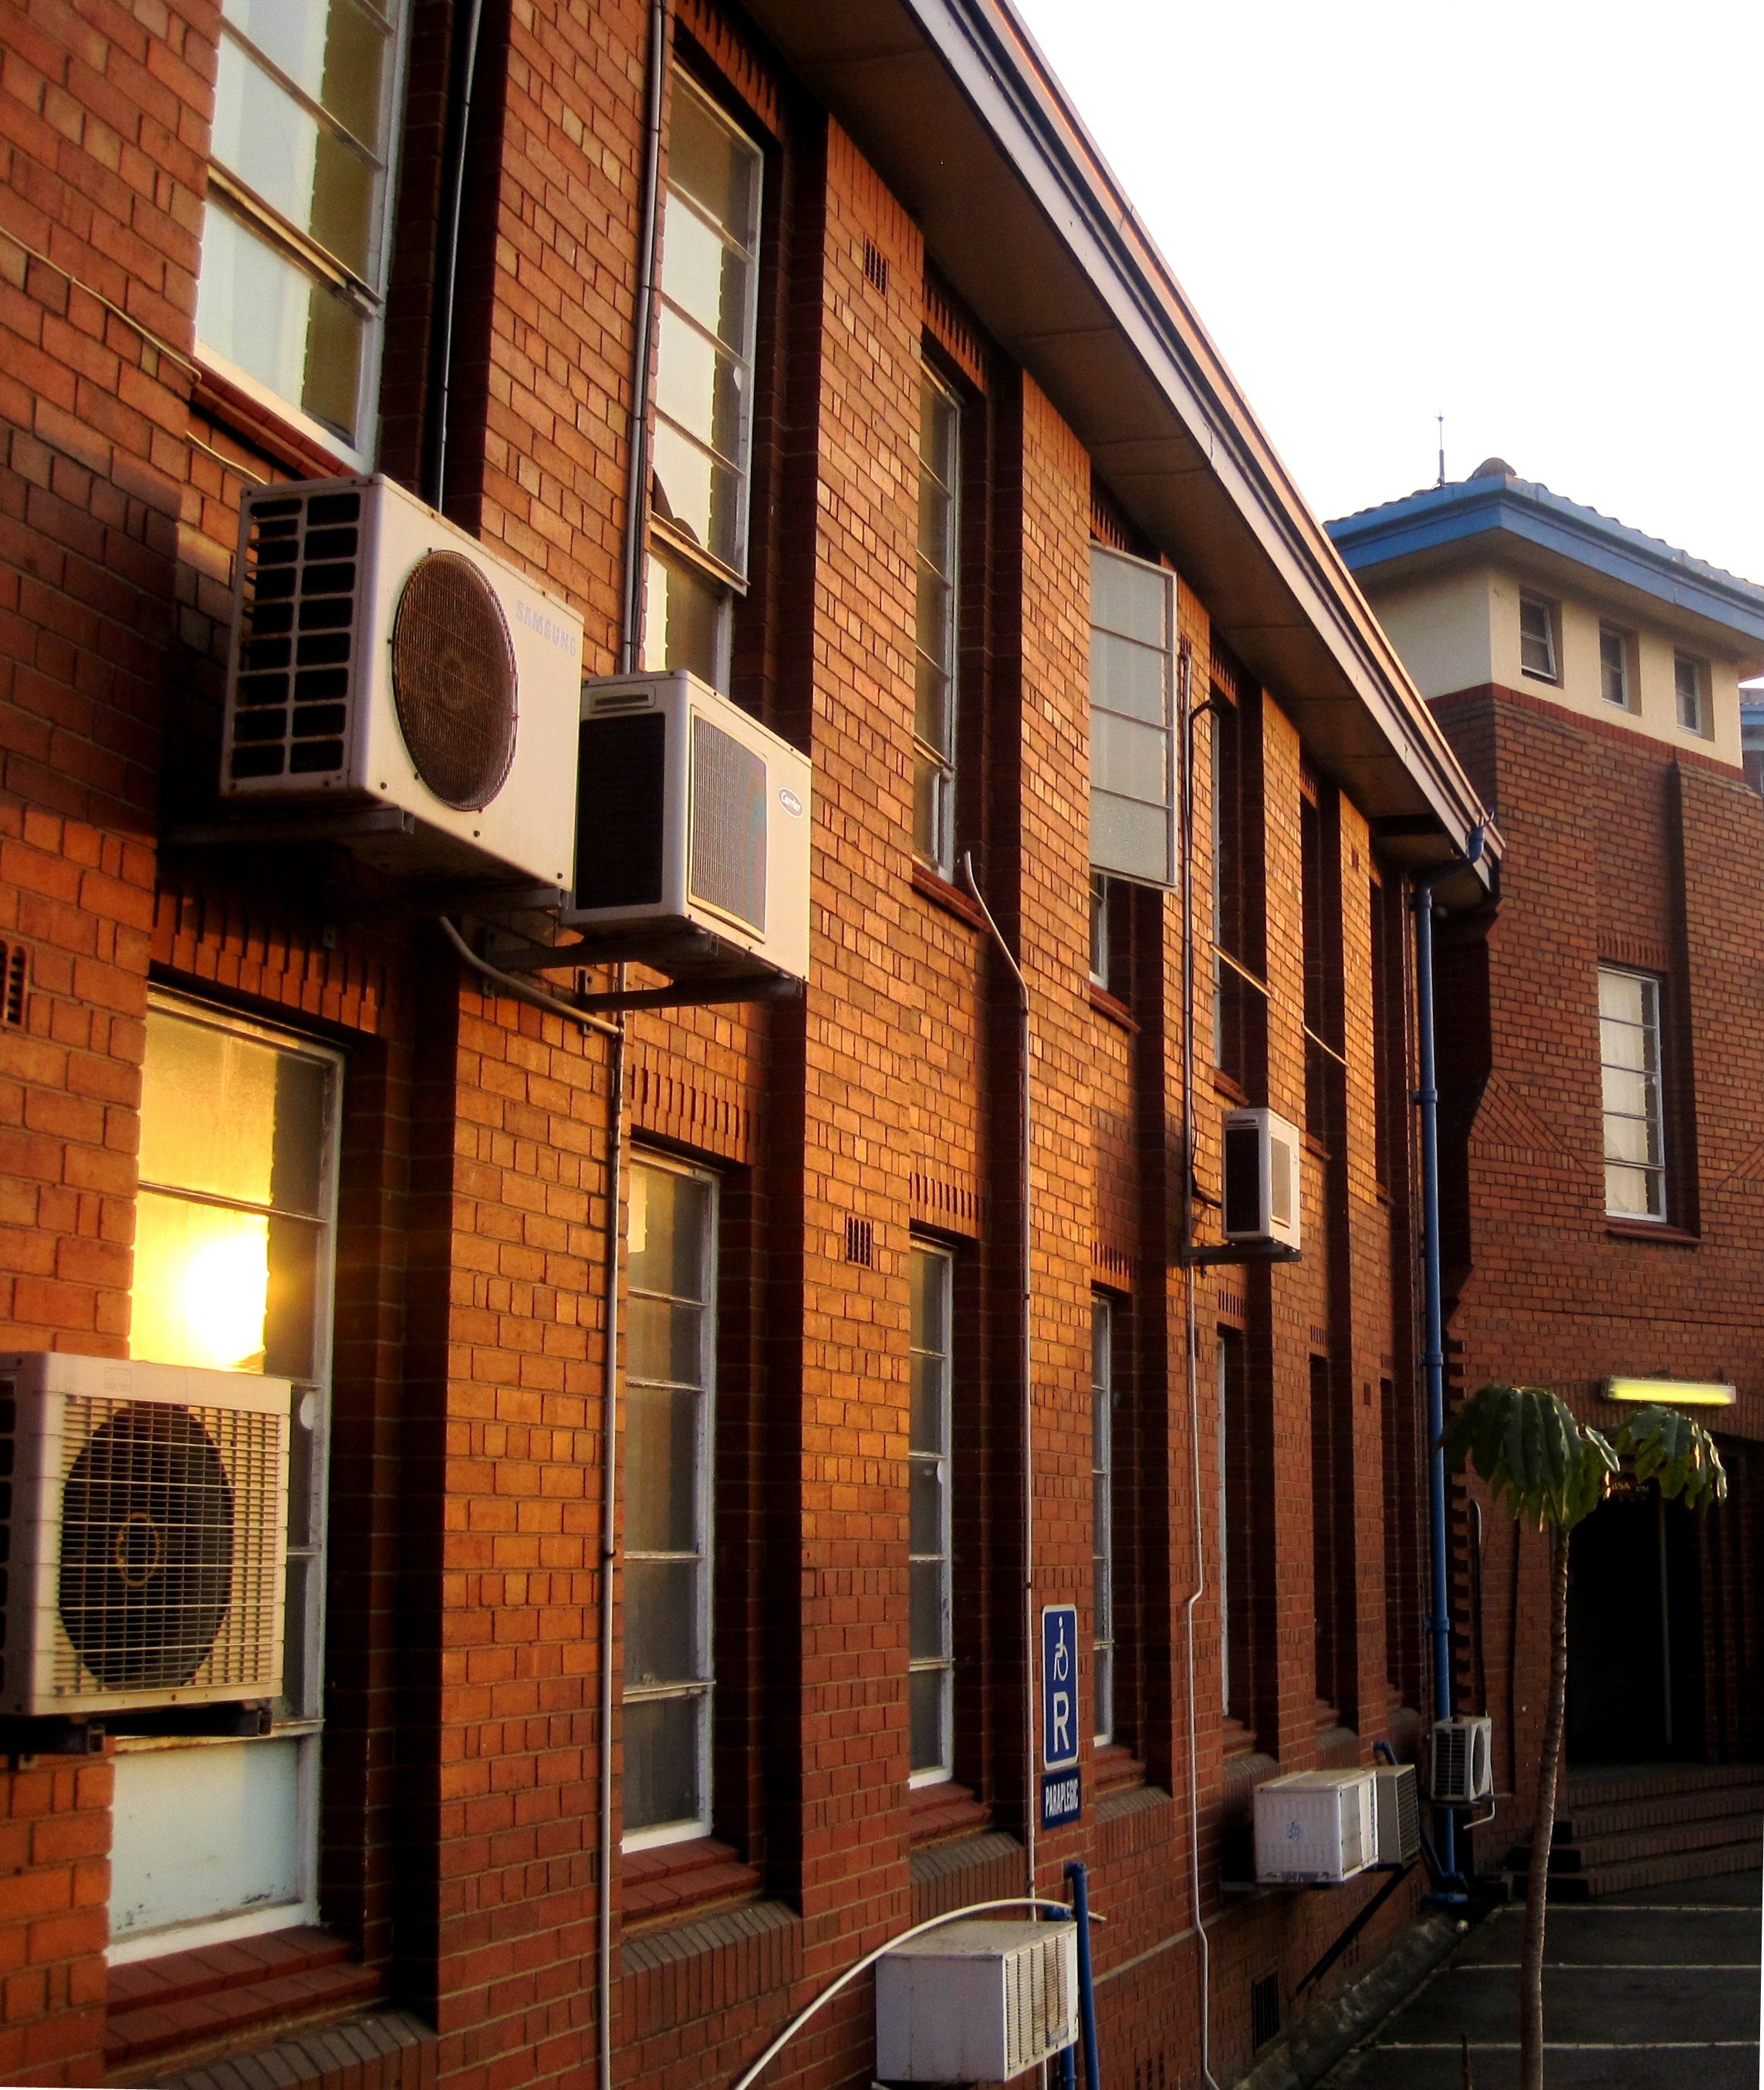
architecture, sky, wood, house, sunlight, window, building, home, facade, property, brick, interior design, estate, neighbourhood, red brick, early morning, residential area, window panes, shiny window, two storeys